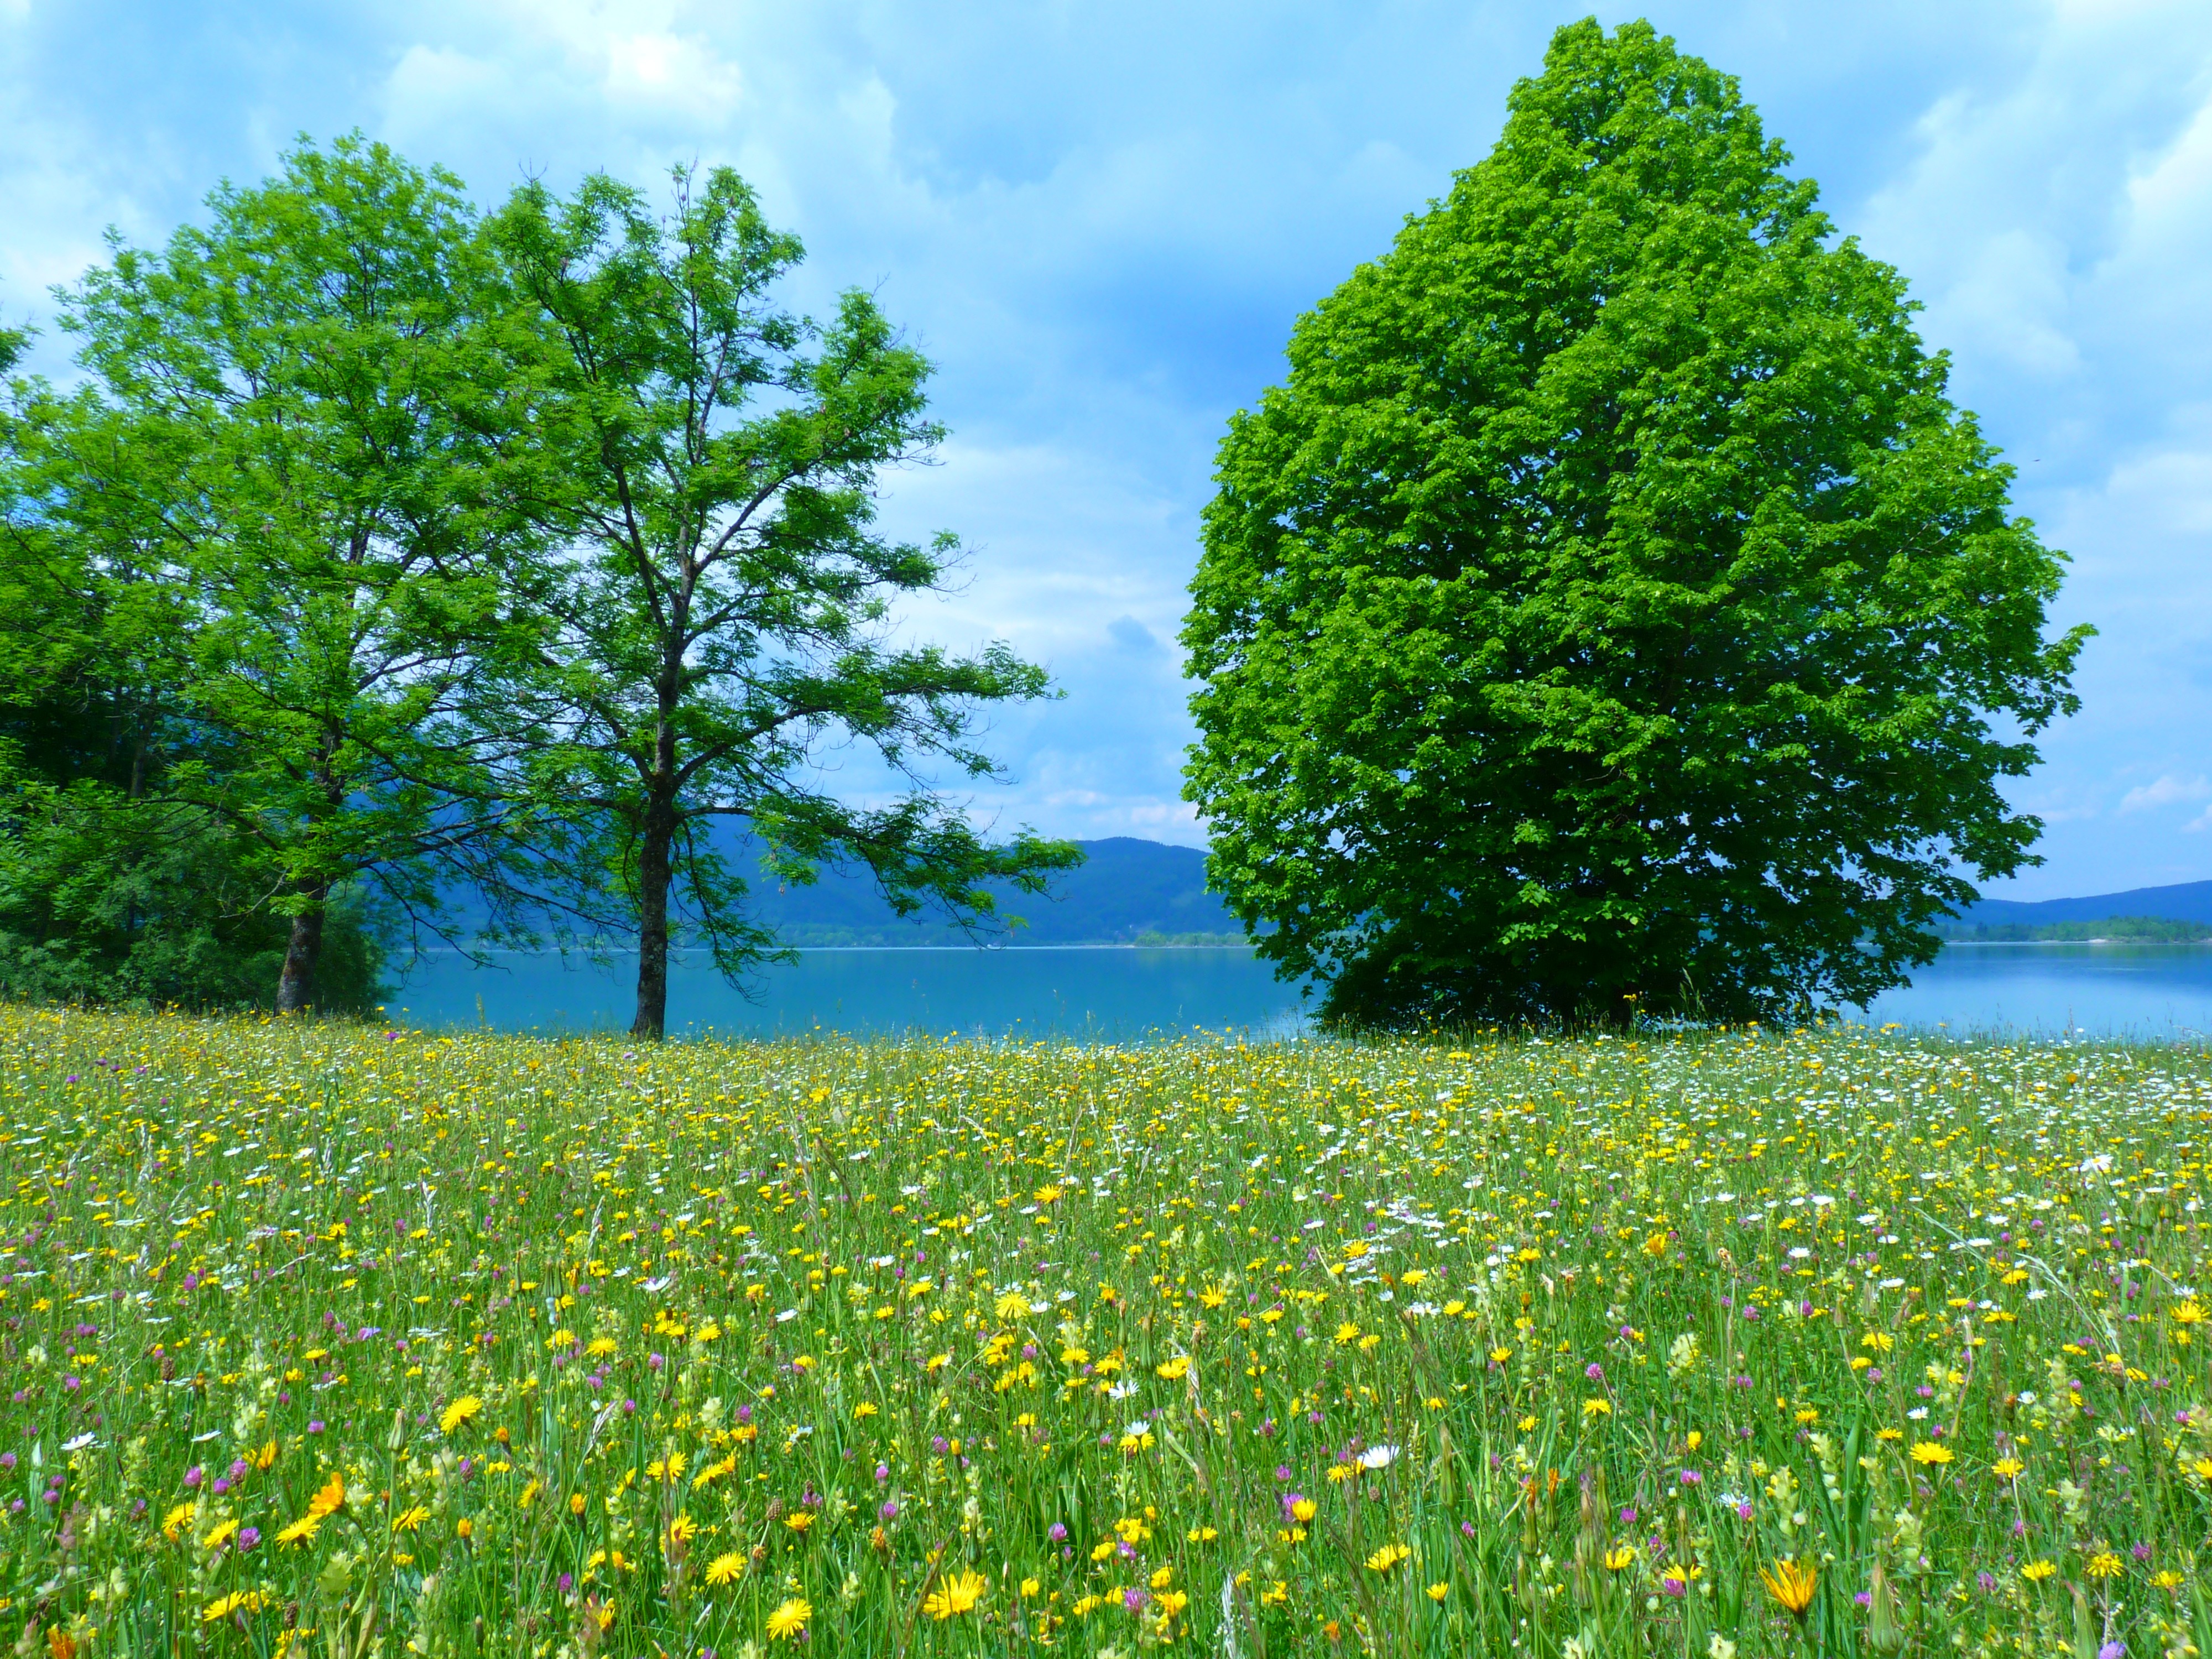
landscape, tree, water, nature, grass, plant, sky, field, lawn, meadow, prairie, sunlight, leaf, flower, bloom, lake, green, pasture, colorful, wildflower, flowers, grassland, vegetation, shrub, woodland, habitat, ecosystem, rural area, flowering plant, biome, natural environment, woody plant, land plant